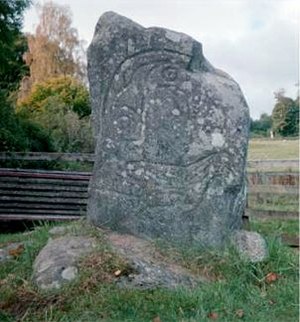
Piktere
Piktisk sten fra Strathpeffer i Skotland
Pikterne var et keltisk folkeslag, der udgjorde et samfund i områder af dagens Skotland i perioden fra ca. 200 til ca. 850.